Cosmeston Lakes Country Park

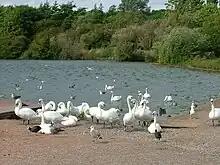
Swans at Cosmeston

Facilities at the park include car parking, (chargeable, except for Blue Badge holders), coach parking, picnic benches, adventure play area, facilities for cleaning boats after being on the water, barbecue areas for hire, plus an information centre with cafe and ice cream kiosk. The lake is populated by a wide range of water fowl, including swans, mallards, grebes, and coots etc. The Eastern half of the lake is open for hire to non motorised water sports clubs affiliated with the Vale of Glamorgan Council.